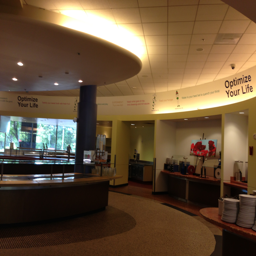
there is also a cafeteria in each building .